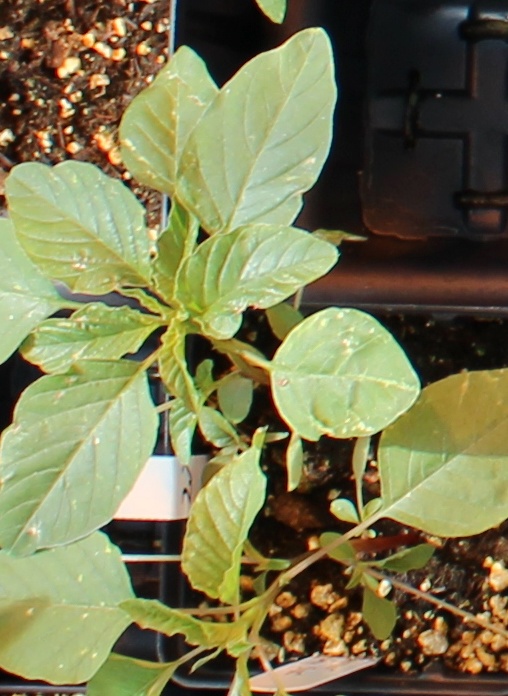
Label: Palmer Amaranth